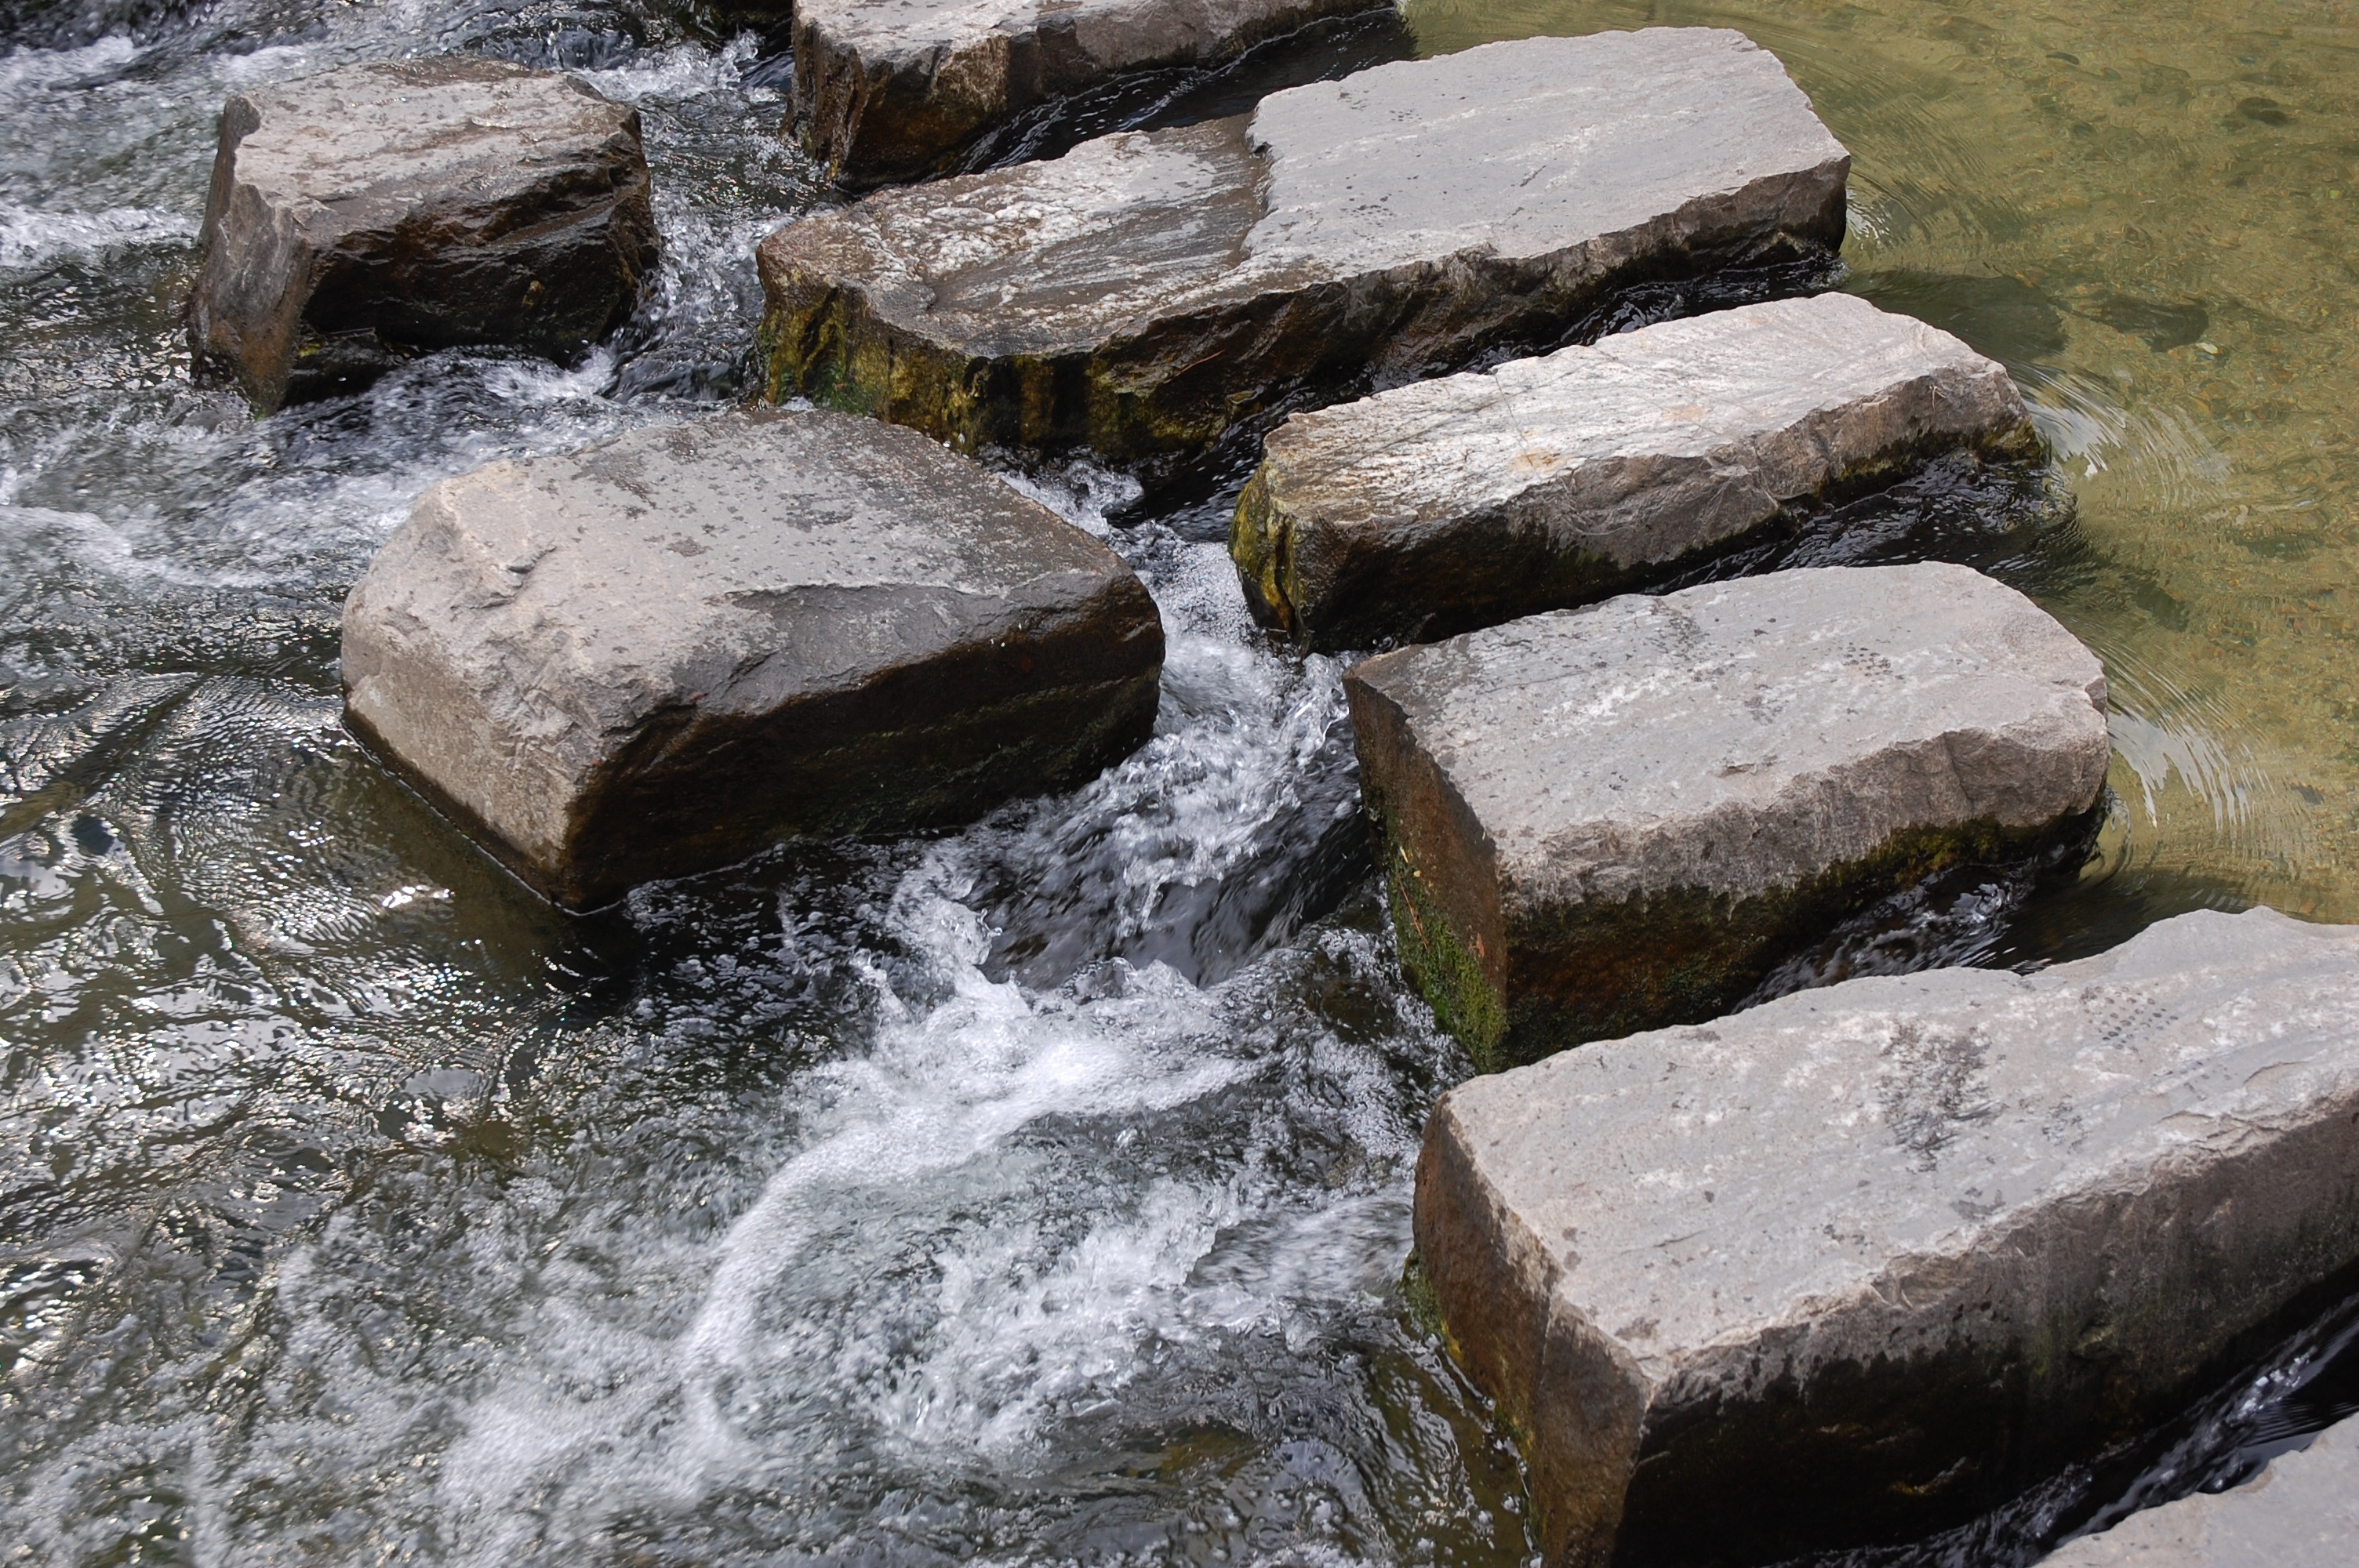
water, rock, wall, river, travel, asia, stone wall, material, korea, geology, pebbles, passage, boulder, bedrock, seoul, south korea